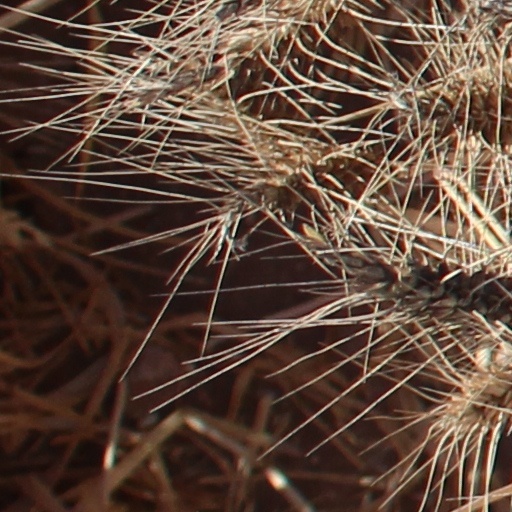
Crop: wheat